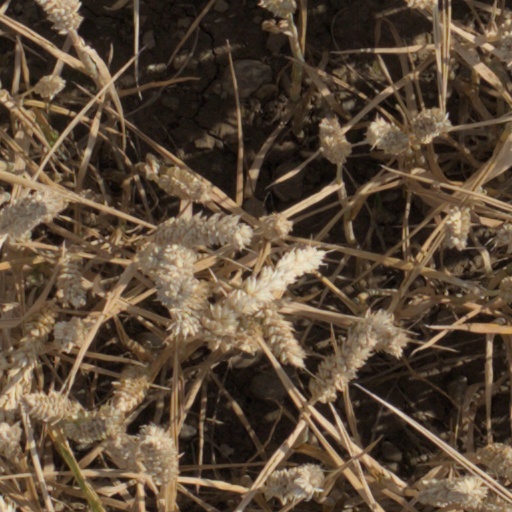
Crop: wheat